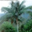
Label: palm_tree